Pieter-Jozef Verhaghen

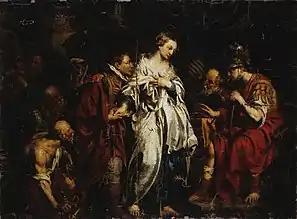
"The magnanimity of Scipio Africanus"

Verhaghen was a very prolific painter who created religious and mythological compositions as well as some portraits. He painted over 300 works during his lifetime and was thus one of the most productive painters of the Austrian Netherlands. The master excelled mainly in his large history paintings for which he was in demand throughout Flanders. He was less successful as a portrait painter since his creations were deemed not to produce good likenesses to the sitters. The portraits of abbot Simon Wouters van der Park Abbey and Adriaan Trudo Salé of Averbode Abbey are rare examples of Verhaghen's portrait work. Both portraits date from 1779 and show the abbots in their study room or library. The abbots are depicted with the symbols of their religious status. He was appreciated in his time as a great colorist and one of the most important painters working in the Southern Netherlands.